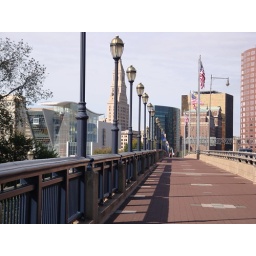
The building in the left background with the wavy roof is where we are headed!